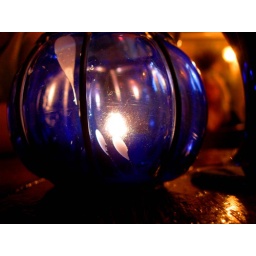
Now that the days have grown shorter there are candles lit all over the house